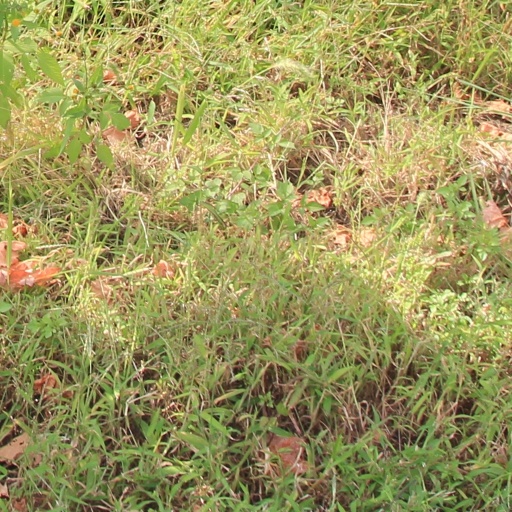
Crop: grape